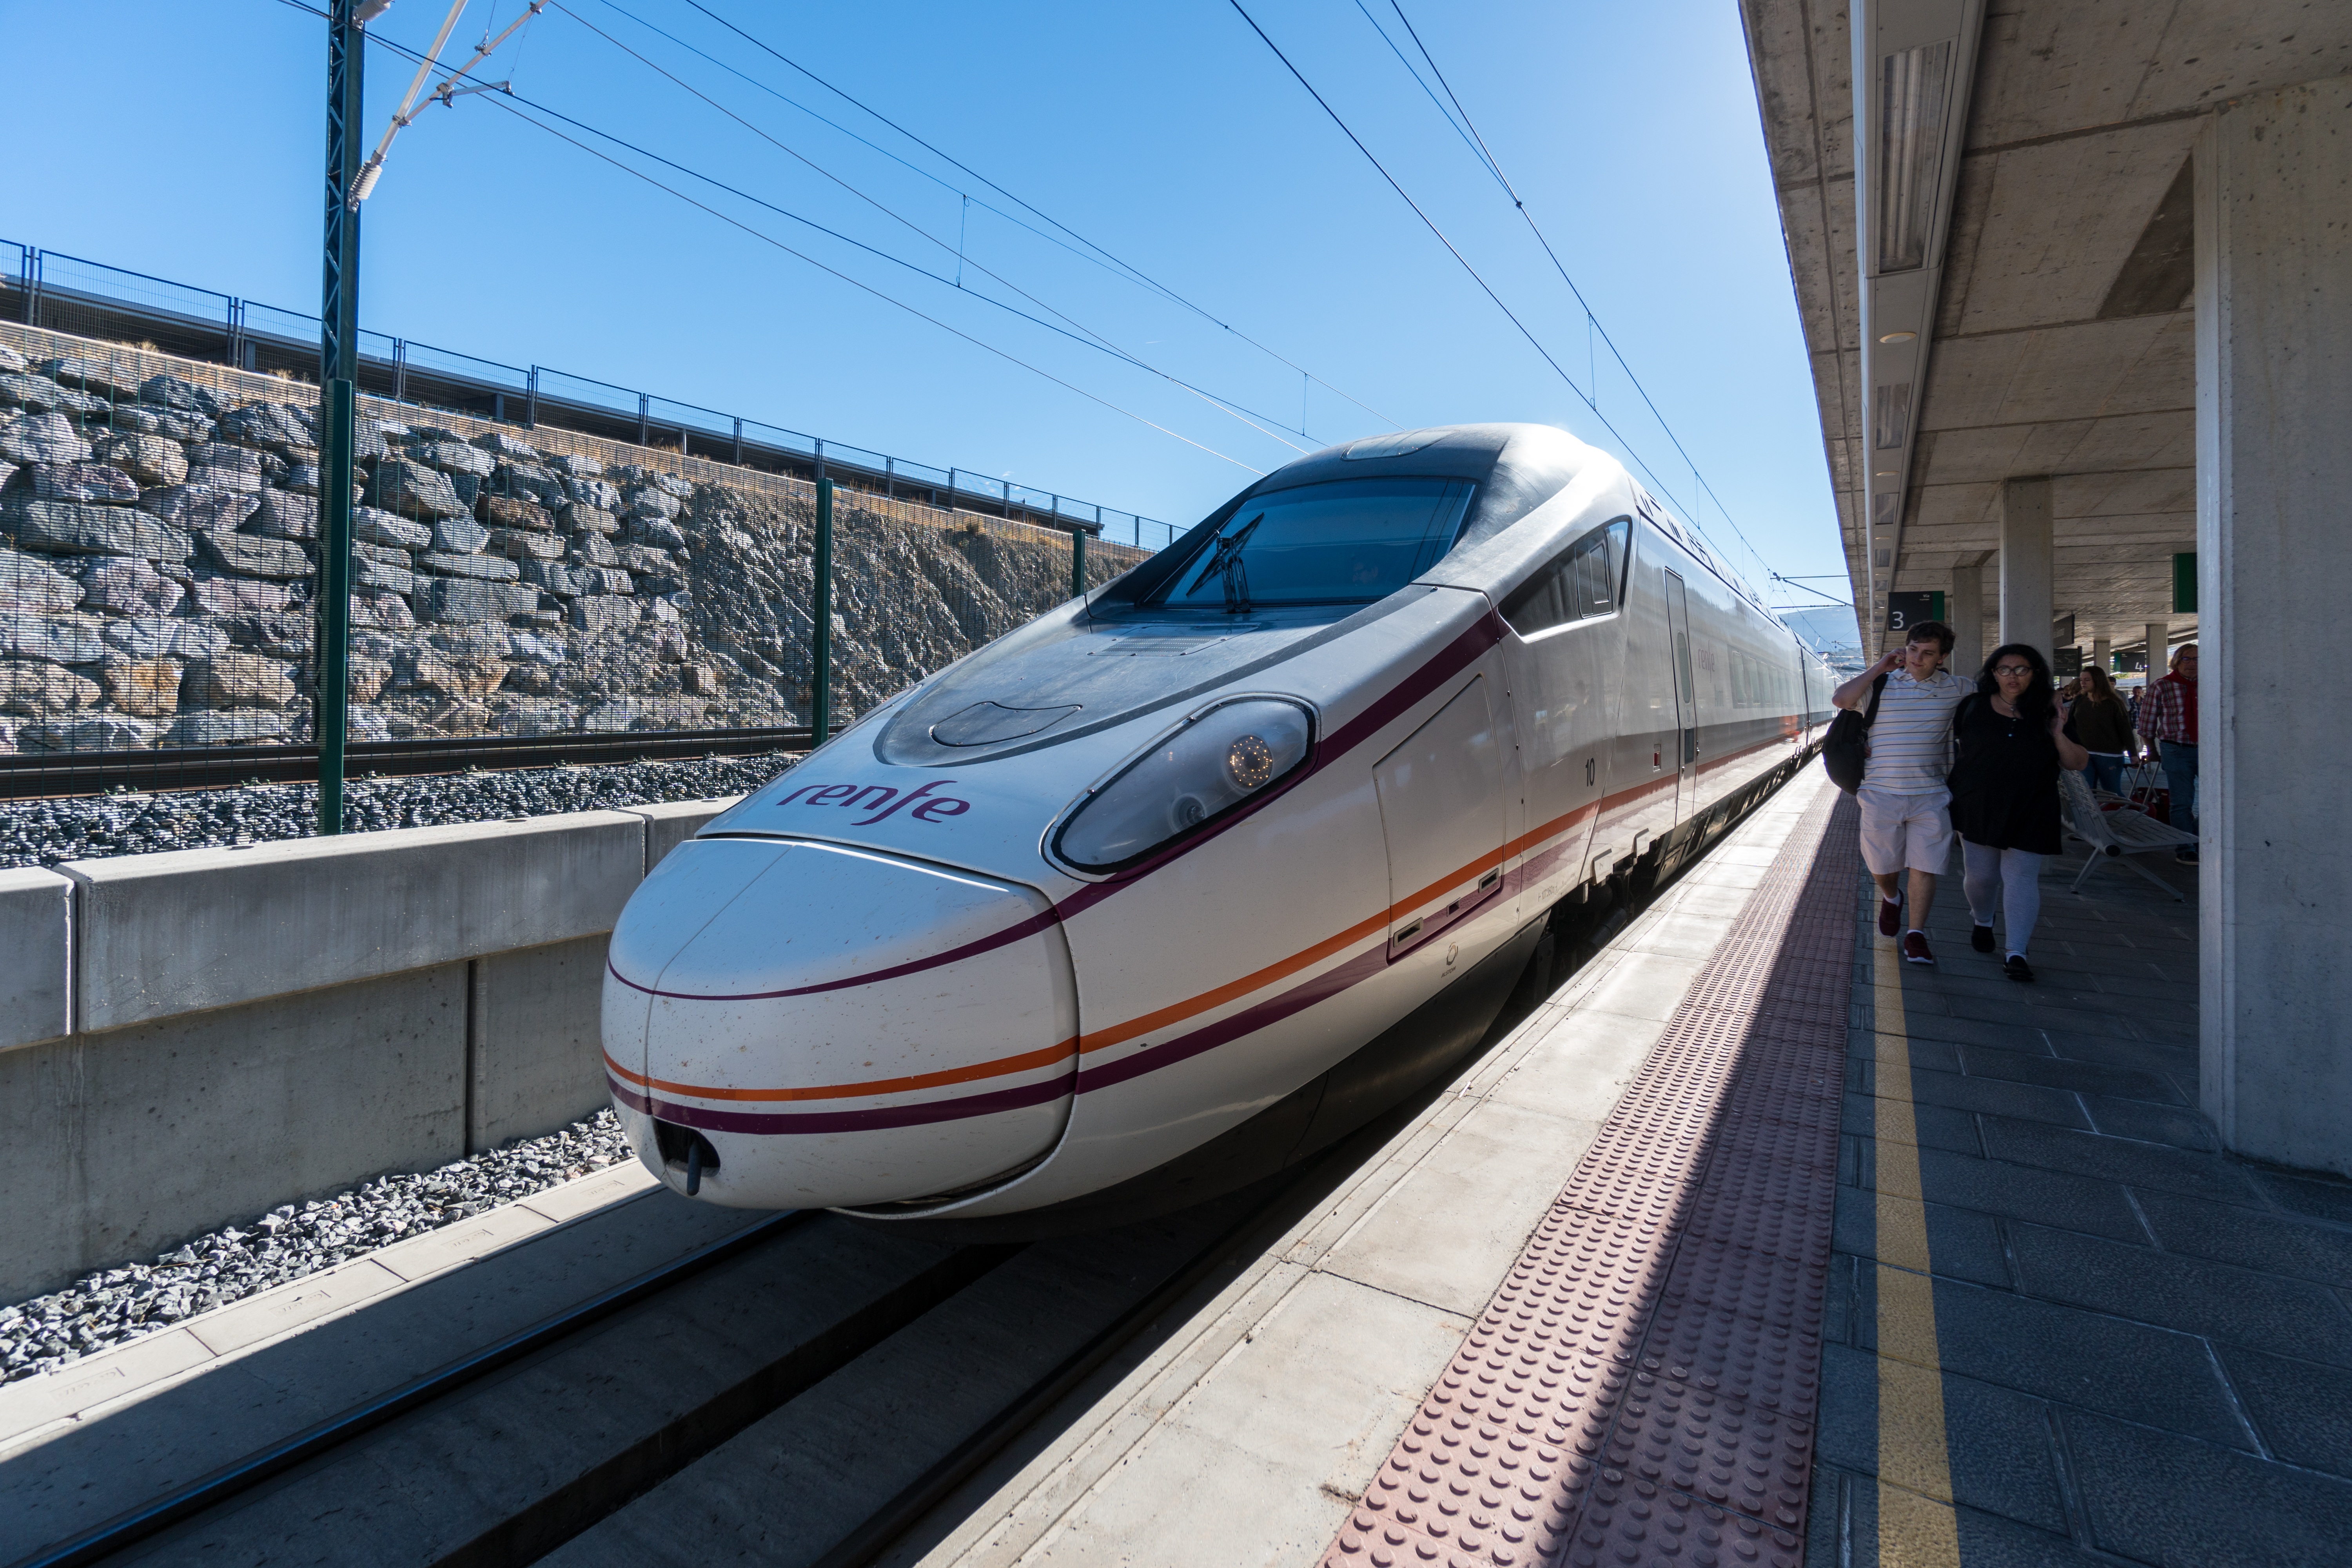
railway, train, travel, transport, europe, vehicle, station, public transport, spain, rail transport, tgv, bullet train, land vehicle, high speed train, high speed rail, maglev